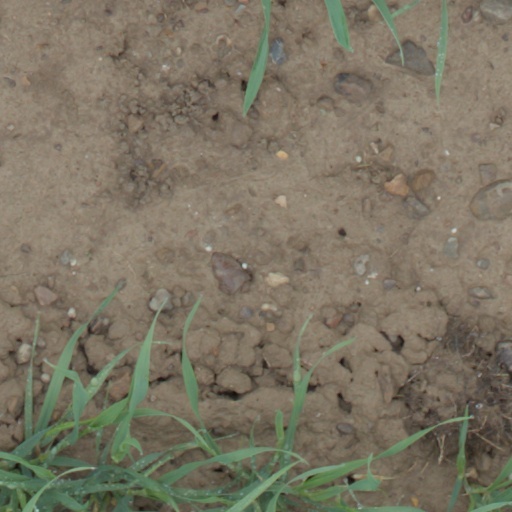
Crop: wheat